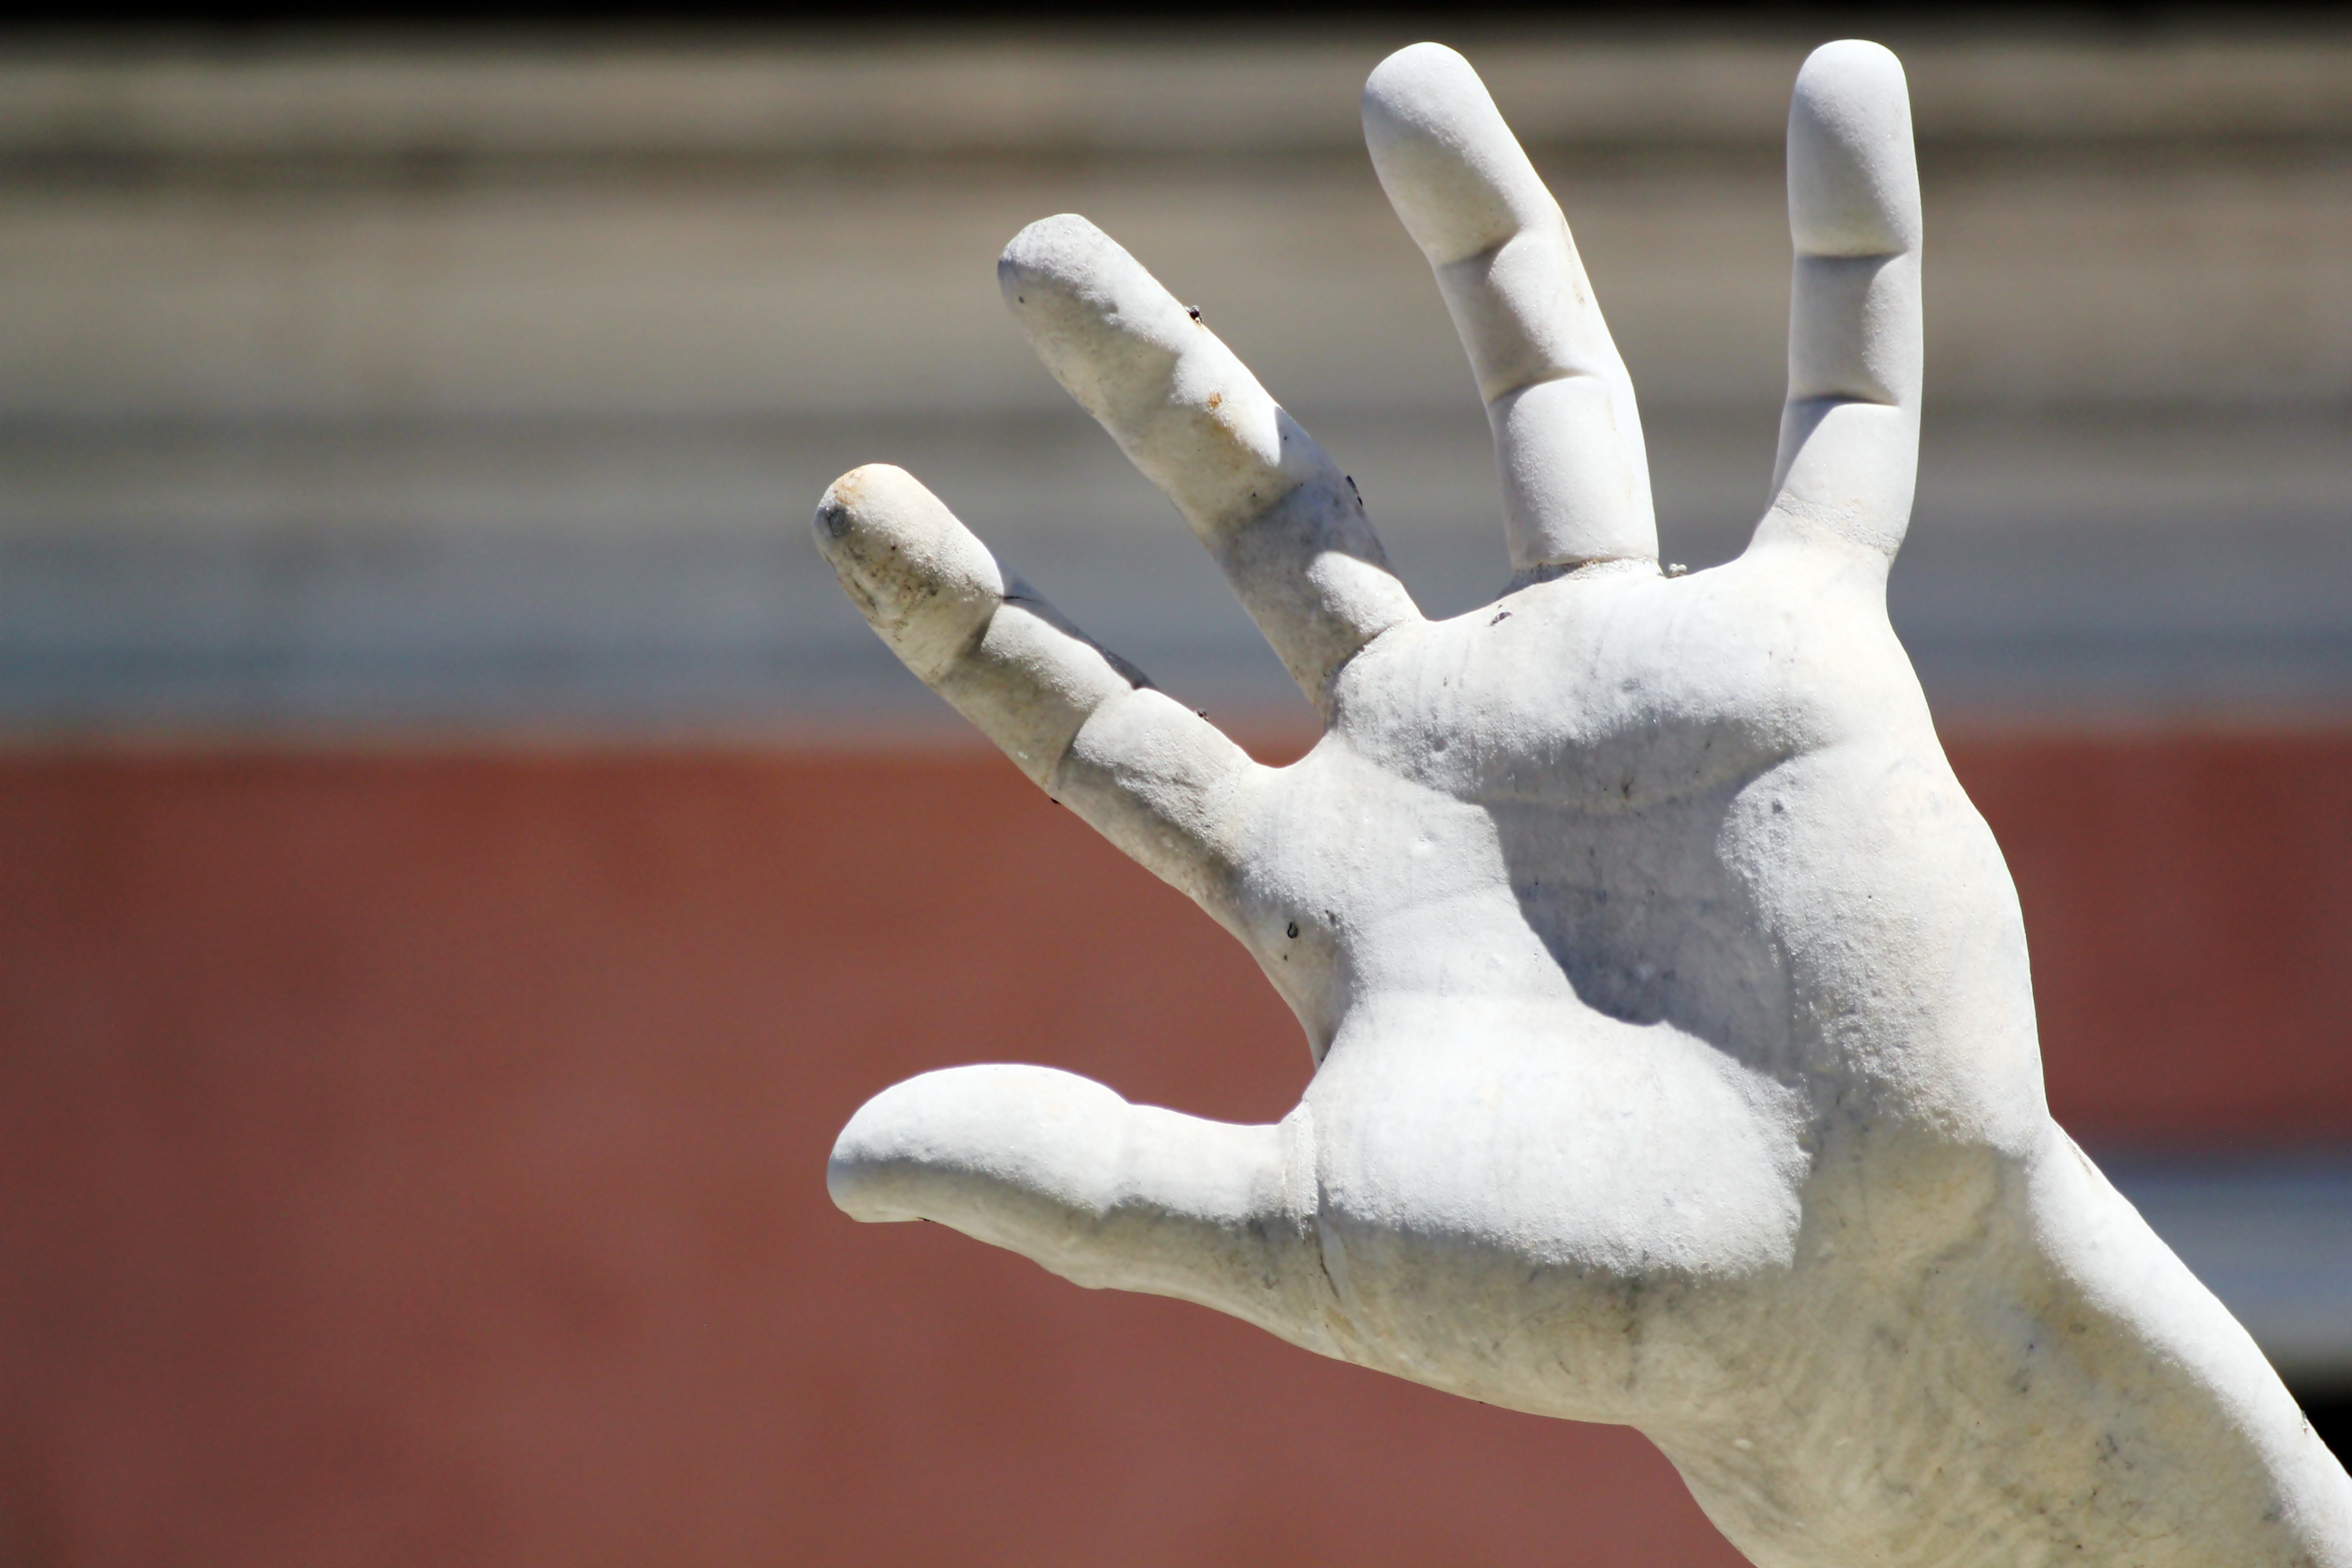
hand, white, statue, finger, rome